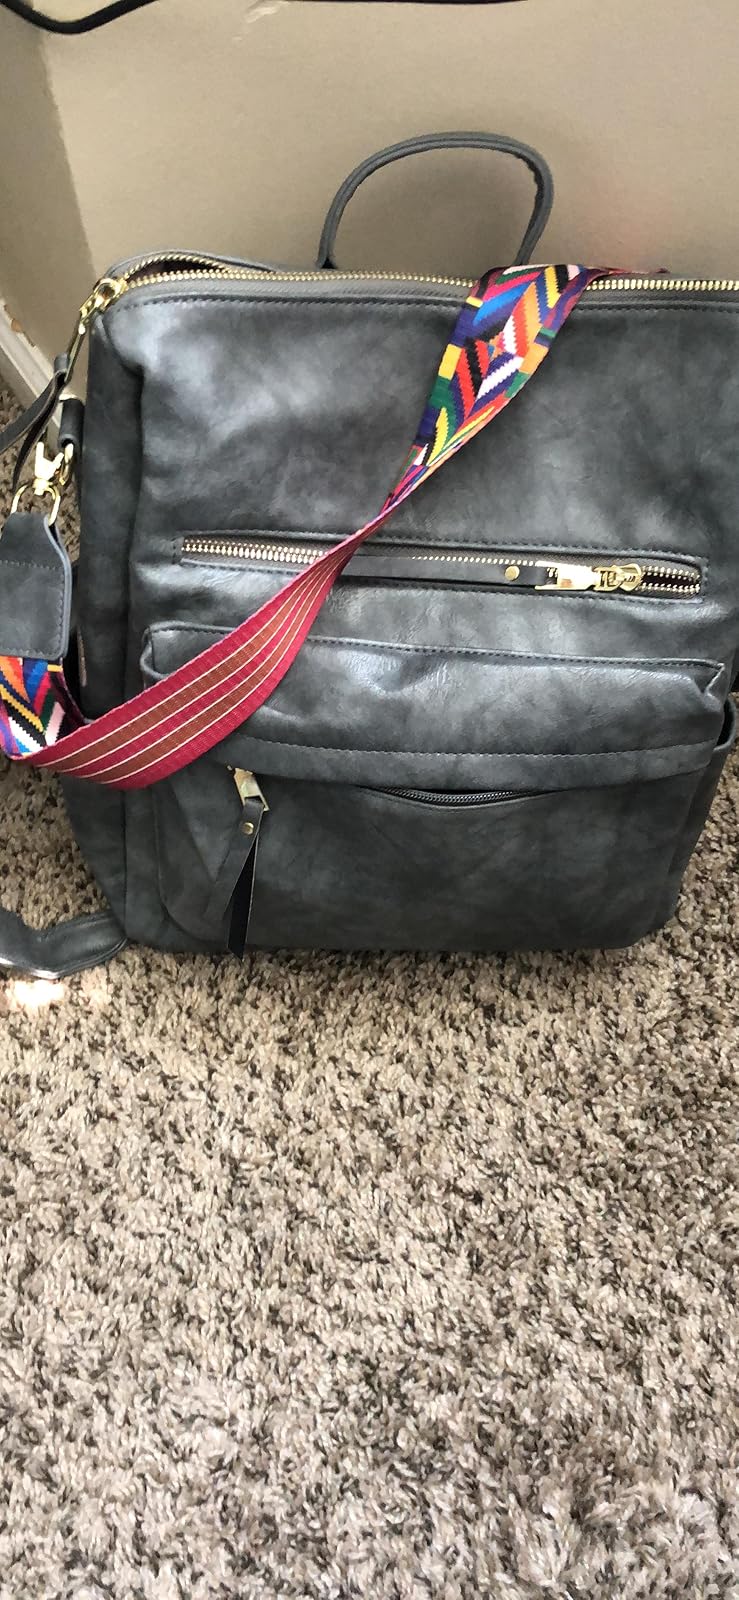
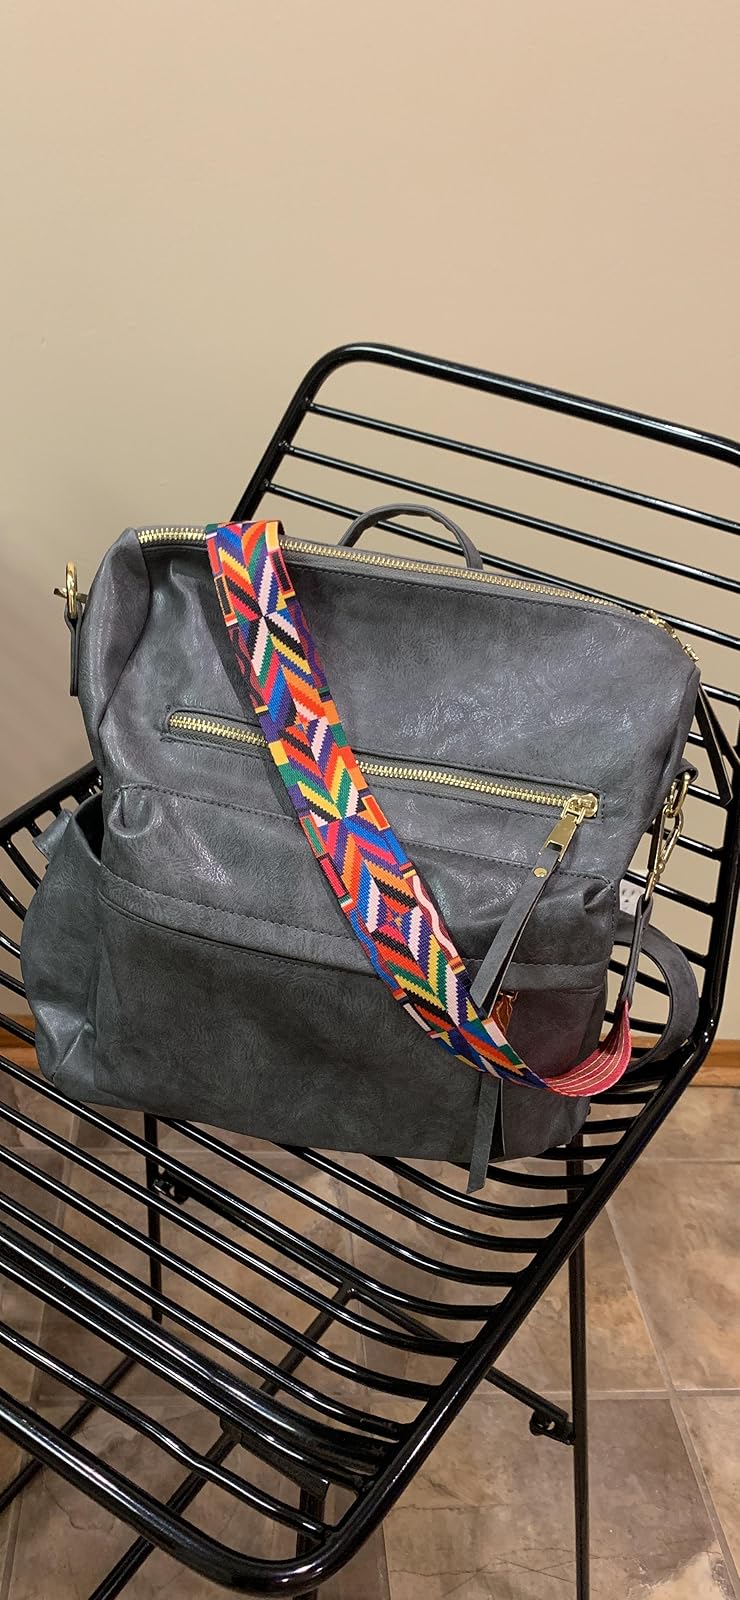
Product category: accessories_handbag
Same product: yes